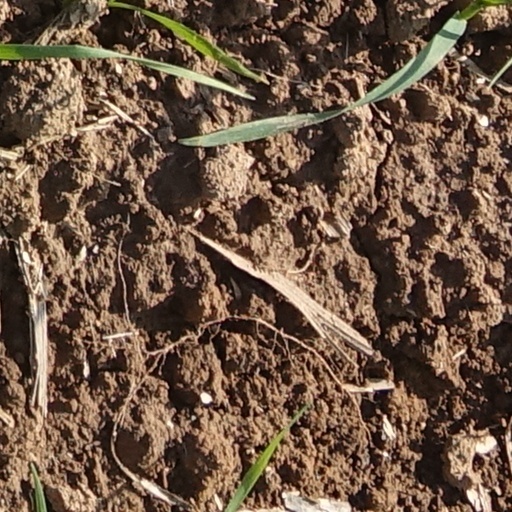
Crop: wheat